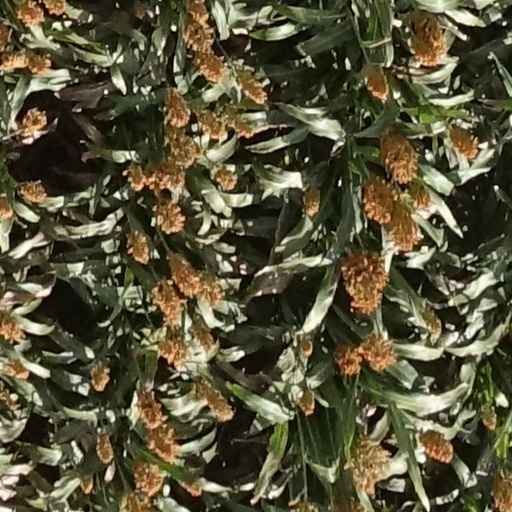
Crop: sorghum